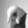
ASL letter: Q